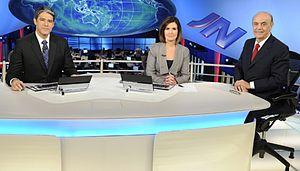
Le Brésil, en forme longue la république fédérative du Brésil, est le plus grand État d’Amérique latine. Le Brésil est le cinquième plus grand pays de la planète, derrière la Russie, le Canada, les États-Unis et la Chine. Avec une superficie de 8 514 876 km², le pays couvre près de la moitié du territoire de l'Amérique du Sud, partageant des frontières avec l'Uruguay et l'Argentine au sud, le Paraguay au sud-sud-ouest, la Bolivie à l'ouest-sud-ouest, le Pérou à l'ouest, la Colombie à l'ouest-nord-ouest, le Venezuela au nord-ouest, le Guyana au nord-nord-ouest, le Suriname et la France au nord, soit la plupart des pays du continent sauf le Chili et l'Équateur. Le pays compte une population de 209 millions d'habitants. Ancienne colonie portugaise, le Brésil a pour langue officielle le portugais alors que la plupart des pays d'Amérique latine ont pour langue officielle l'espagnol.